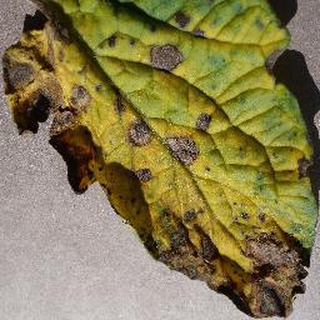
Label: tomato_early_blight